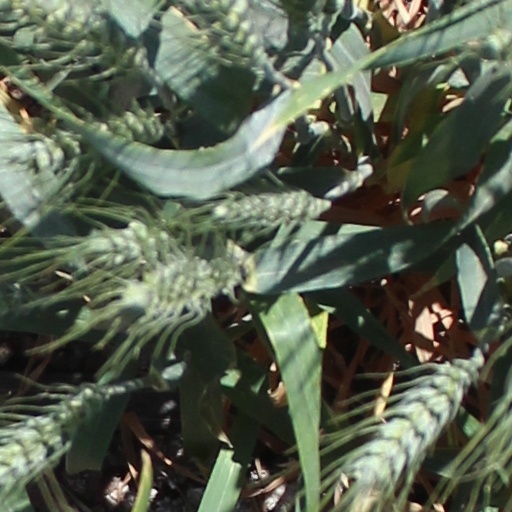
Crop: wheat